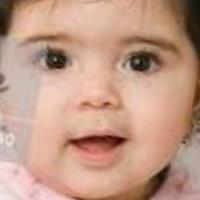
Age group: age 01-10